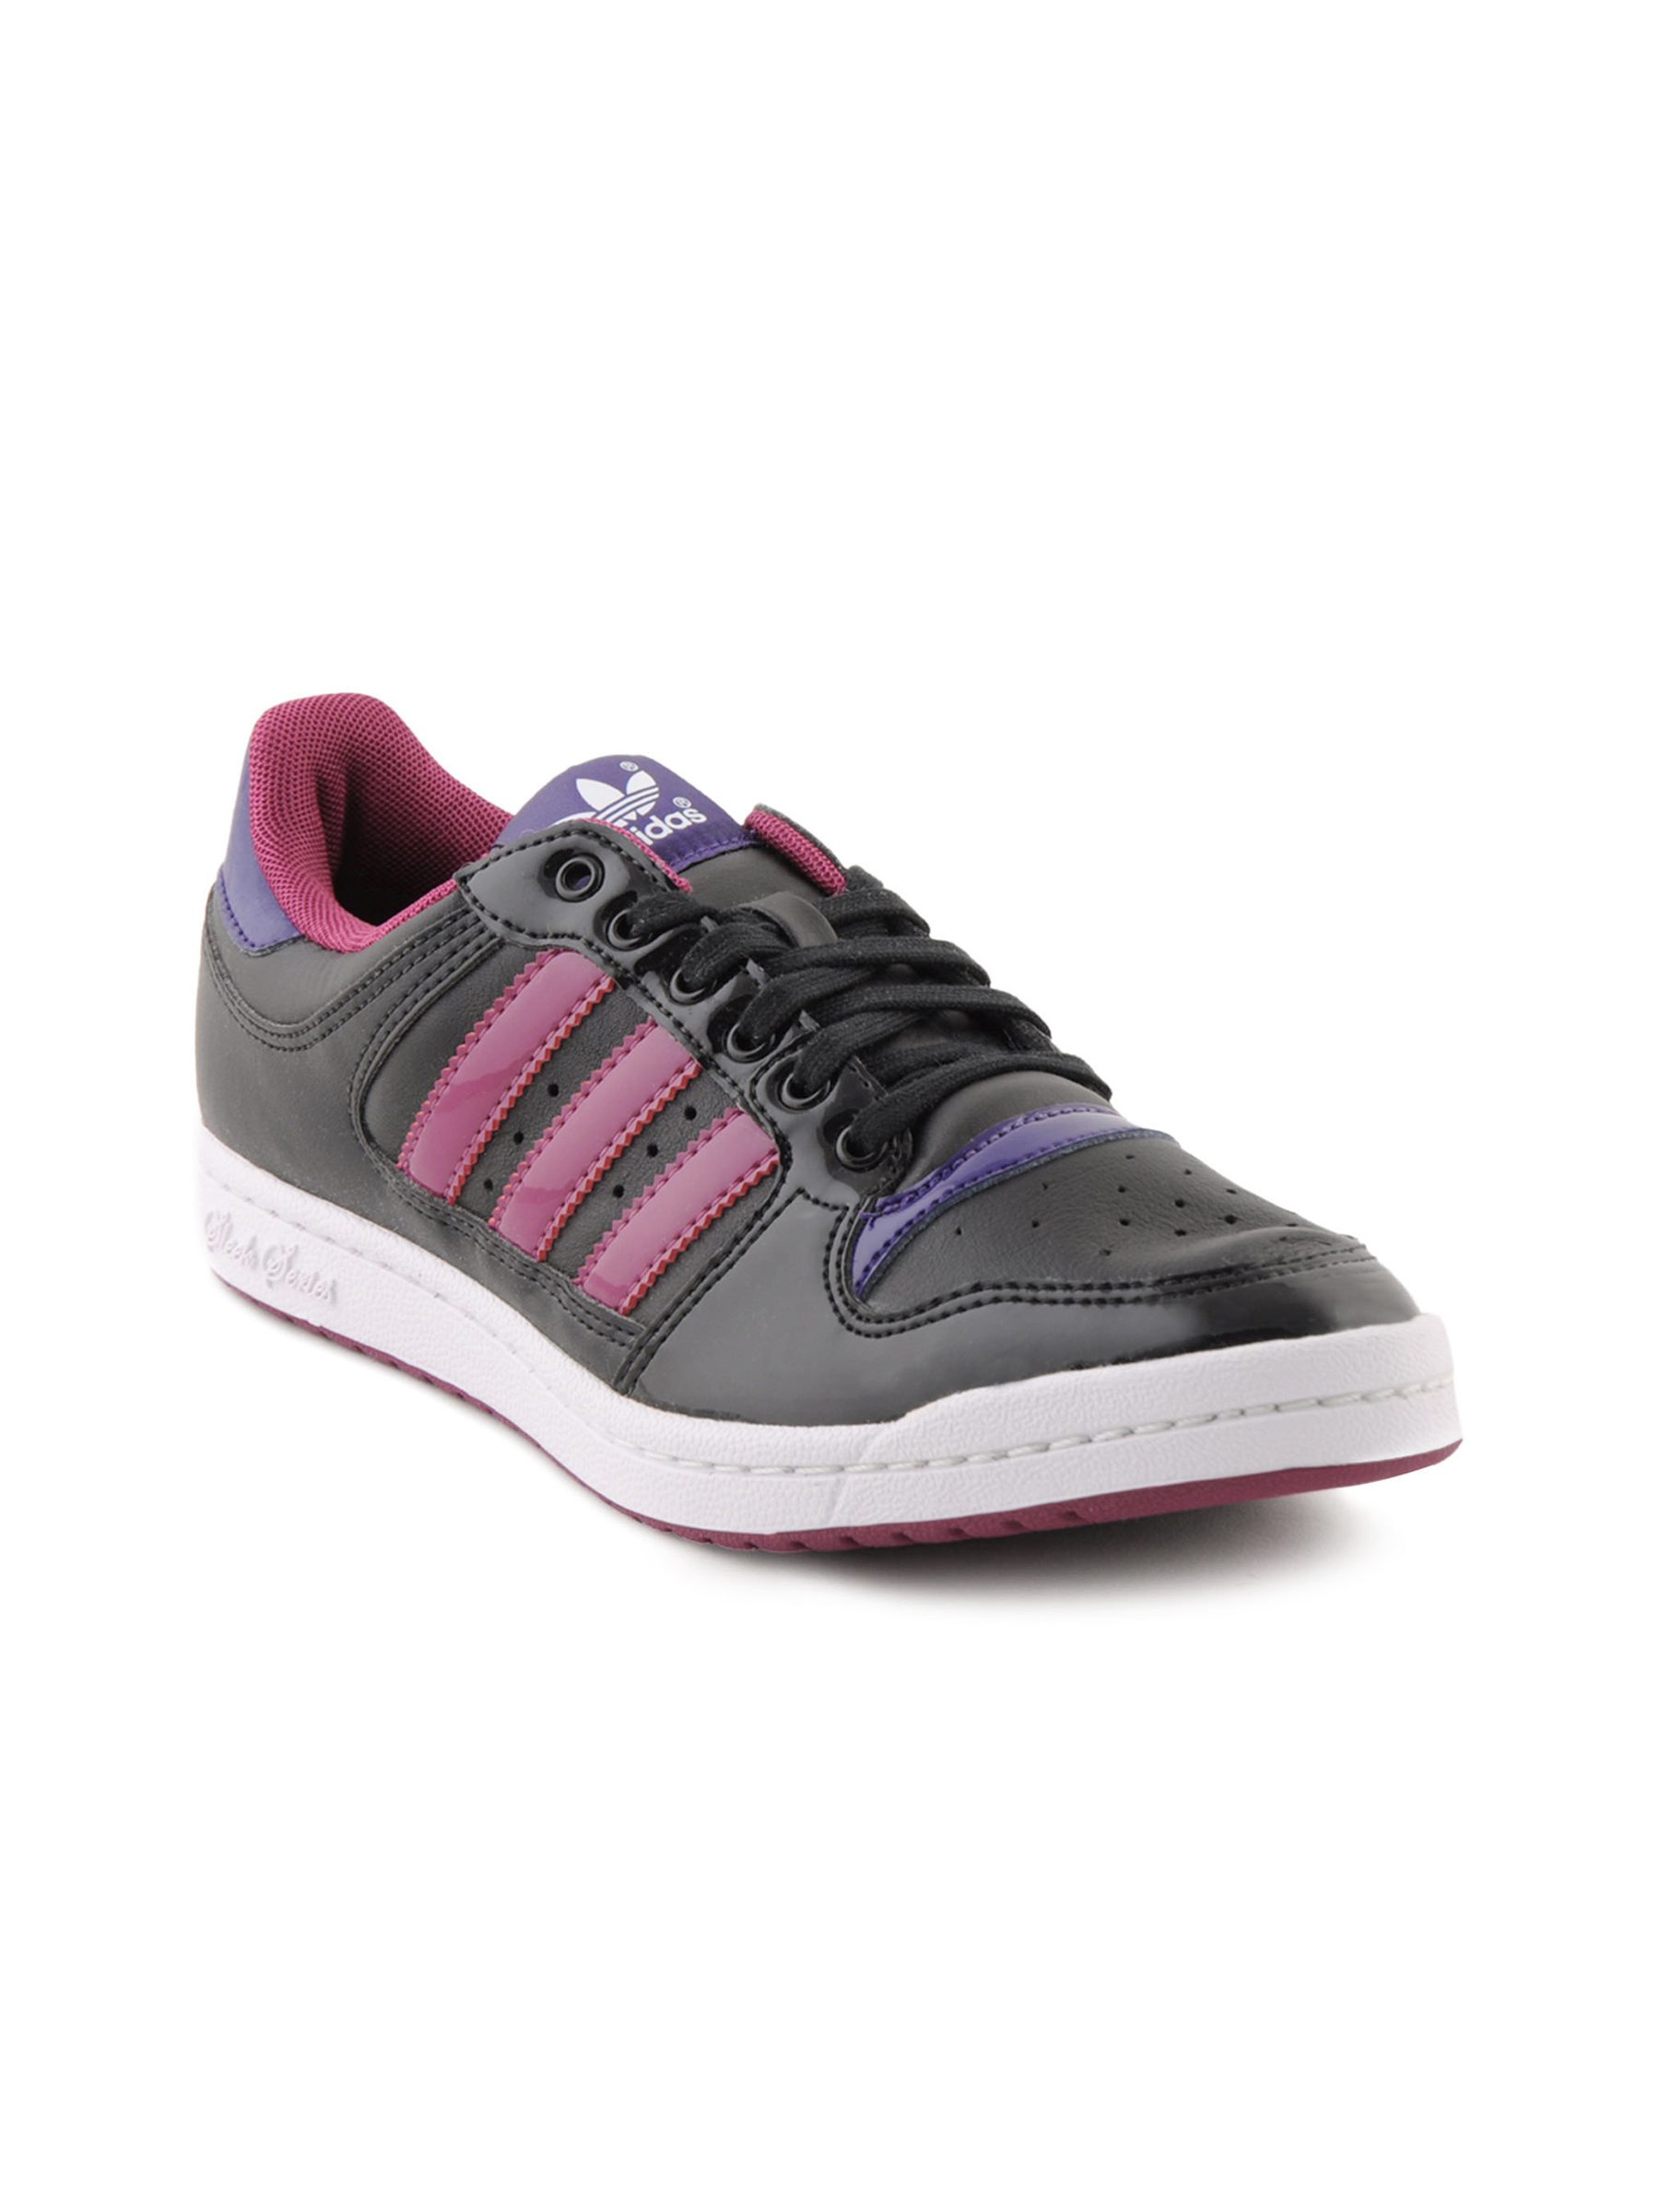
ADIDAS Originals Women Decade Low Sleek Black Casual Shoes
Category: Footwear / Shoes / Casual Shoes
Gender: Women
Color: Black
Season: Fall 2011
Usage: Casual